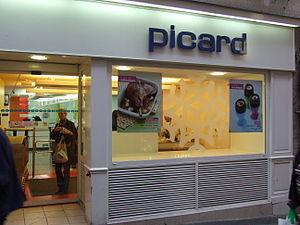
Un magasin Picard, rue Mouffetard à Paris